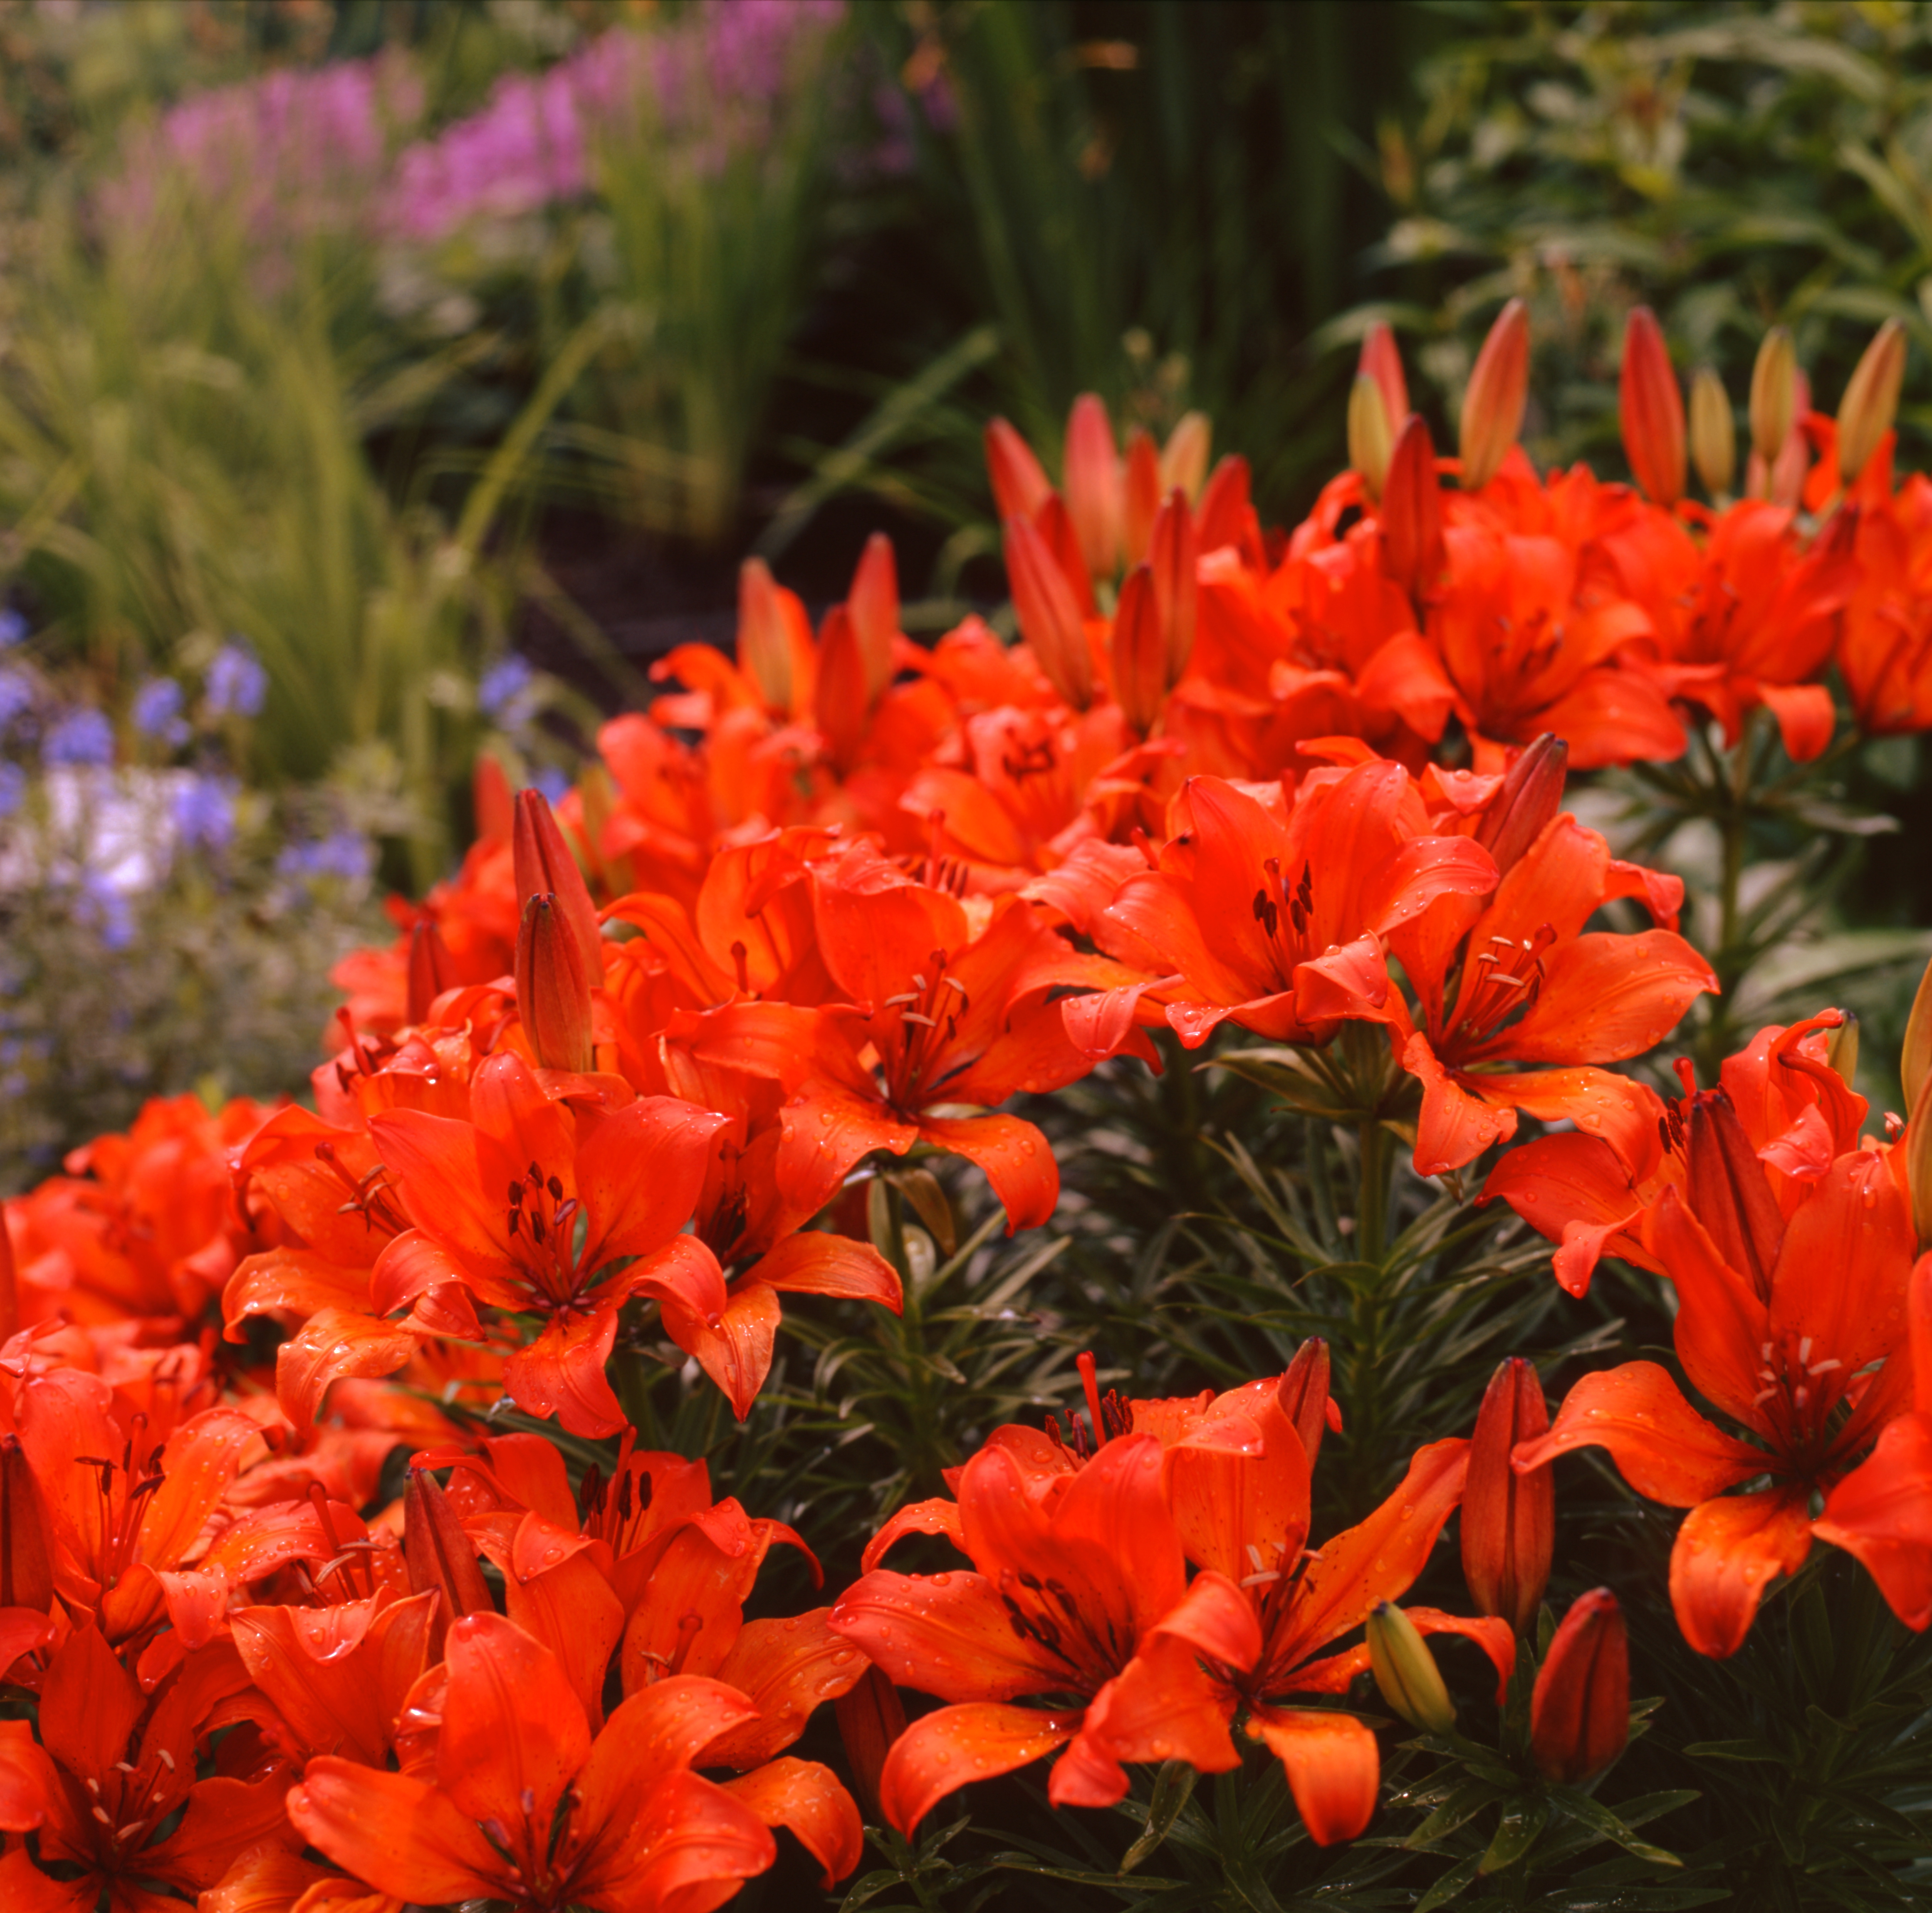
plant, leaf, flower, petal, botany, flora, wildflower, shrub, macro photography, flowering plant, woody plant, land plant, castilleja